Cicada 3301

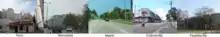
Locations of the physical paper signs from the 2012 puzzle

The Cicada 3301 clues spanned many different forms of communication media, including but not limited to the Internet, telephone, original music, bootable Linux CDs, digital images, physical paper signs, and pages of unpublished cryptic books written in runes. In total, there were two pieces of music, titled "The Instar Emergence" and "Interconnectedness", accompanying the Cicada clues. However, neither of them were part of a standard repertoire, and neither the composers nor performers have been identified. Cicada 3301 also wrote a book, titled "Liber Primus" (Latin for "First Book"), which contains many pages, only some of which have been decrypted. In addition to using many varying techniques to encrypt, encode, or hide data, these clues also referenced a wide variety of books, poetry, artwork, and music. Each clue was signed by the same OpenPGP private key to confirm authenticity.